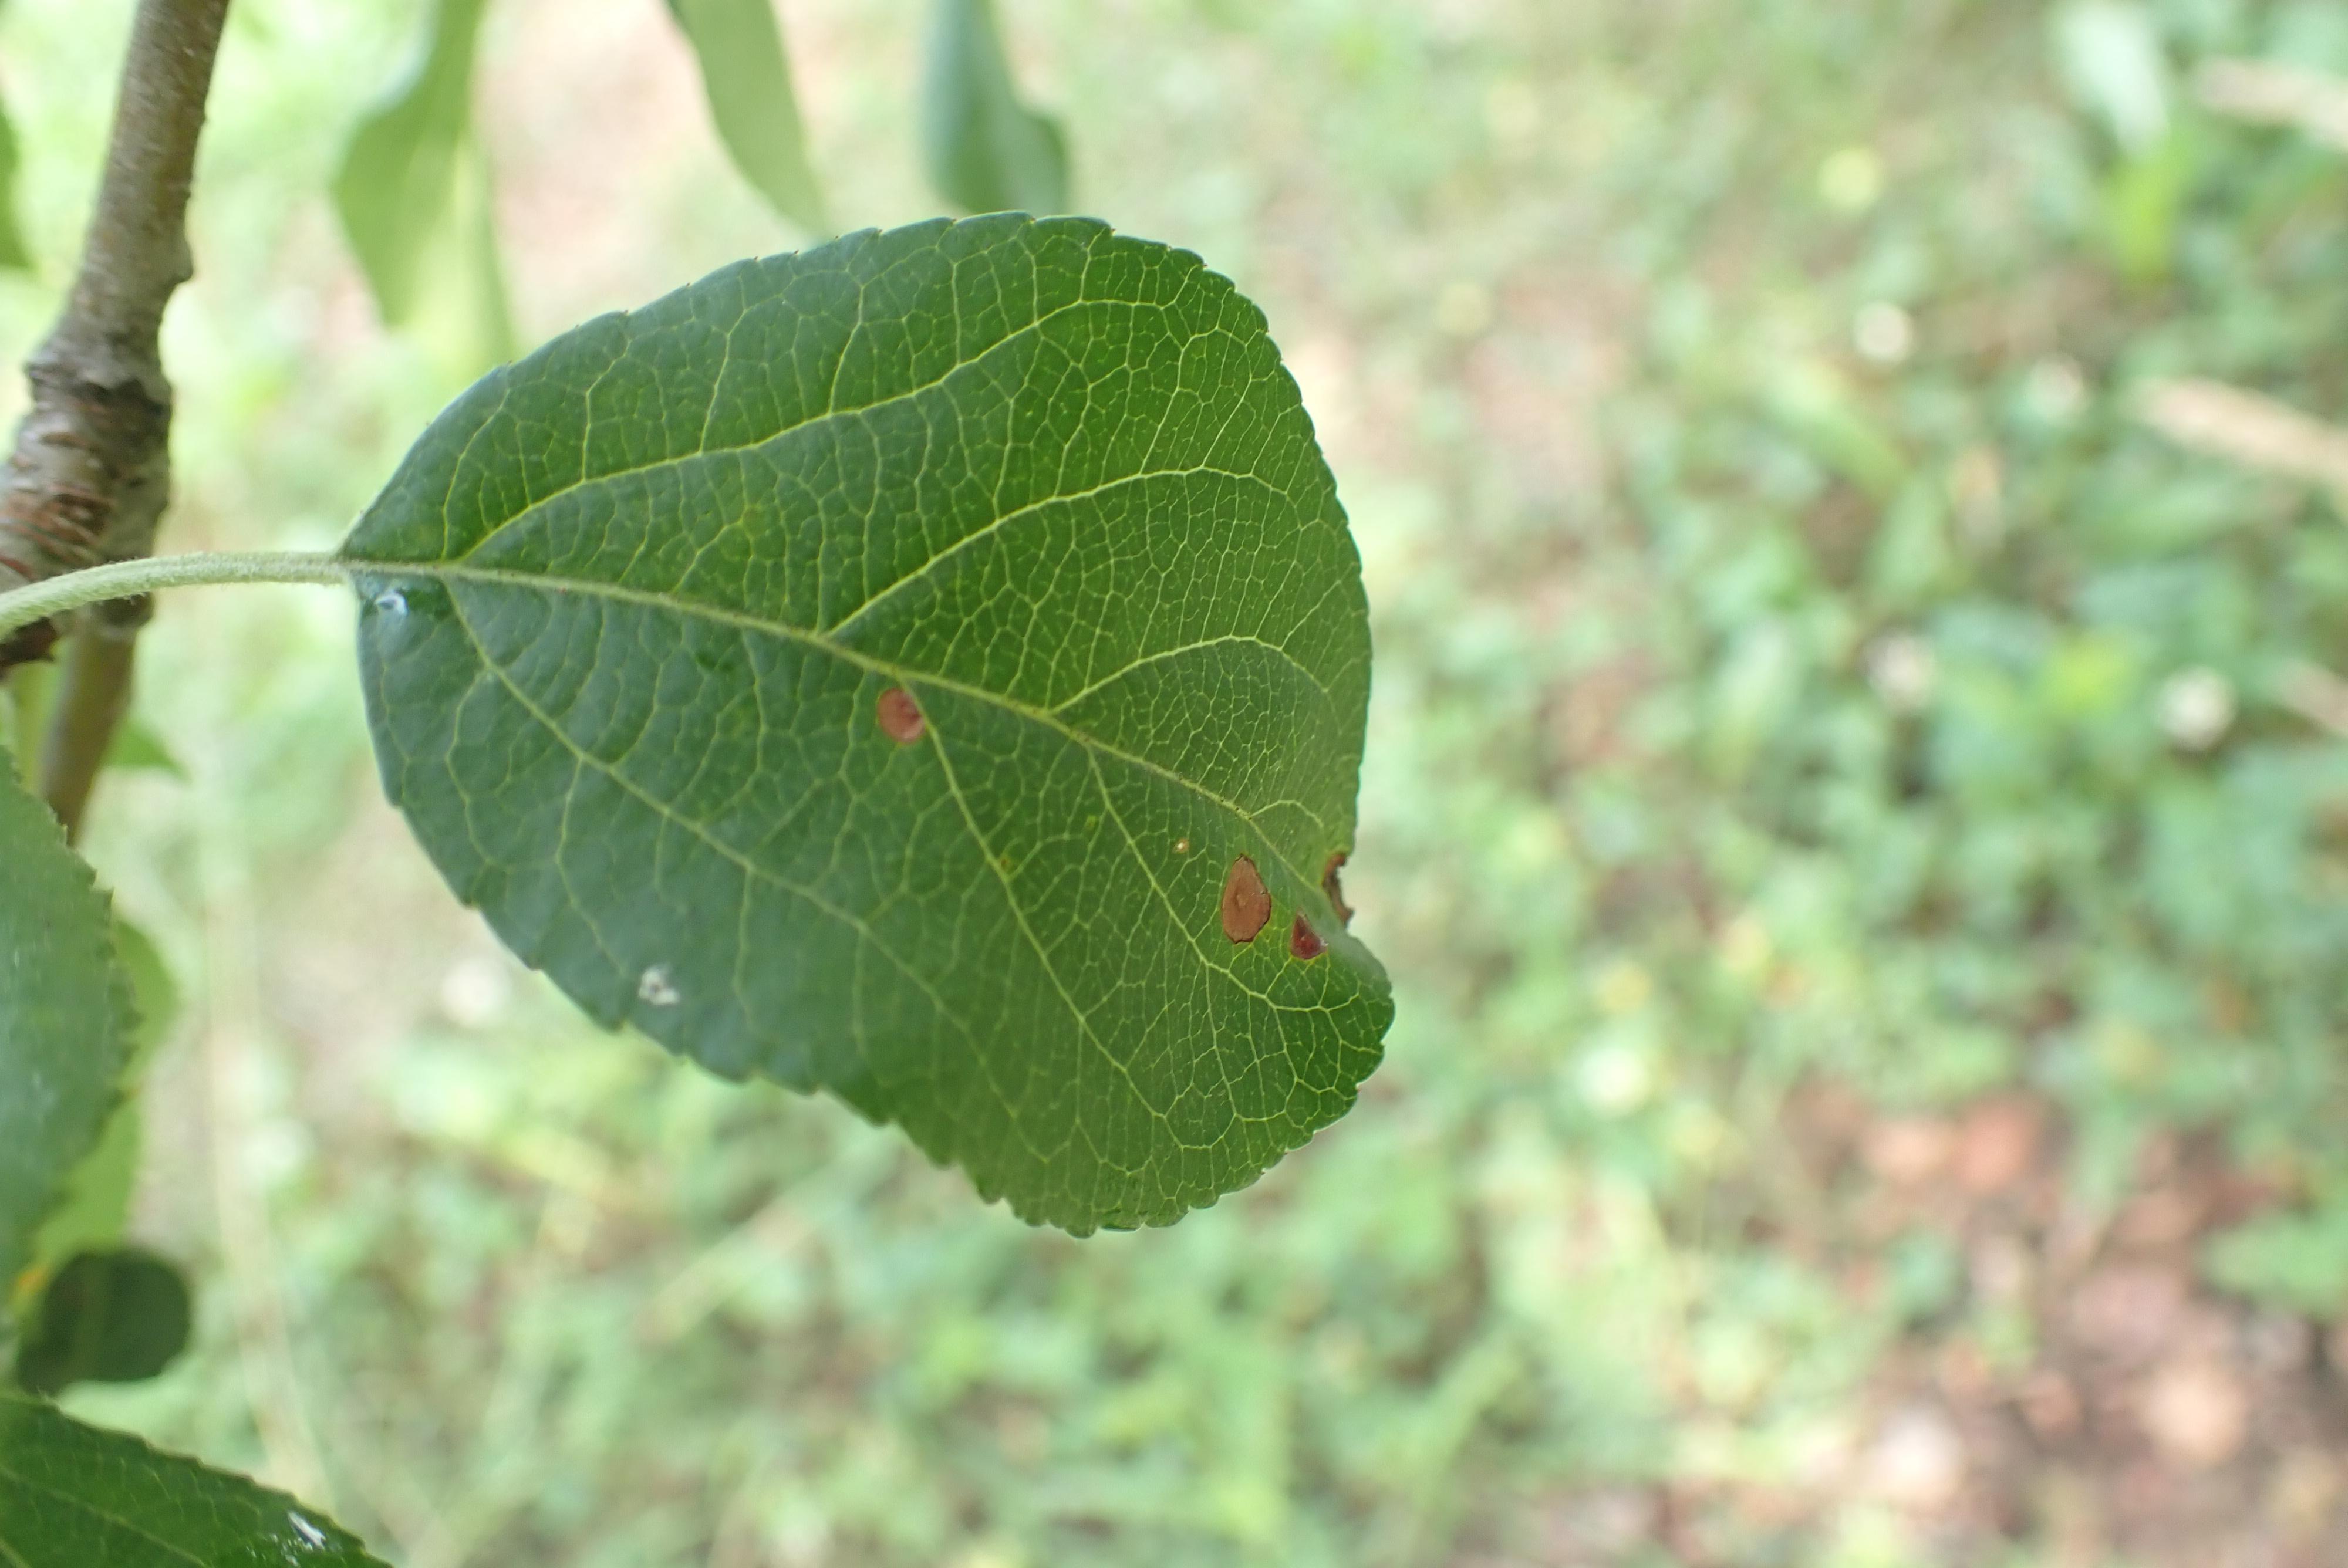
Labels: frog_eye_leaf_spot